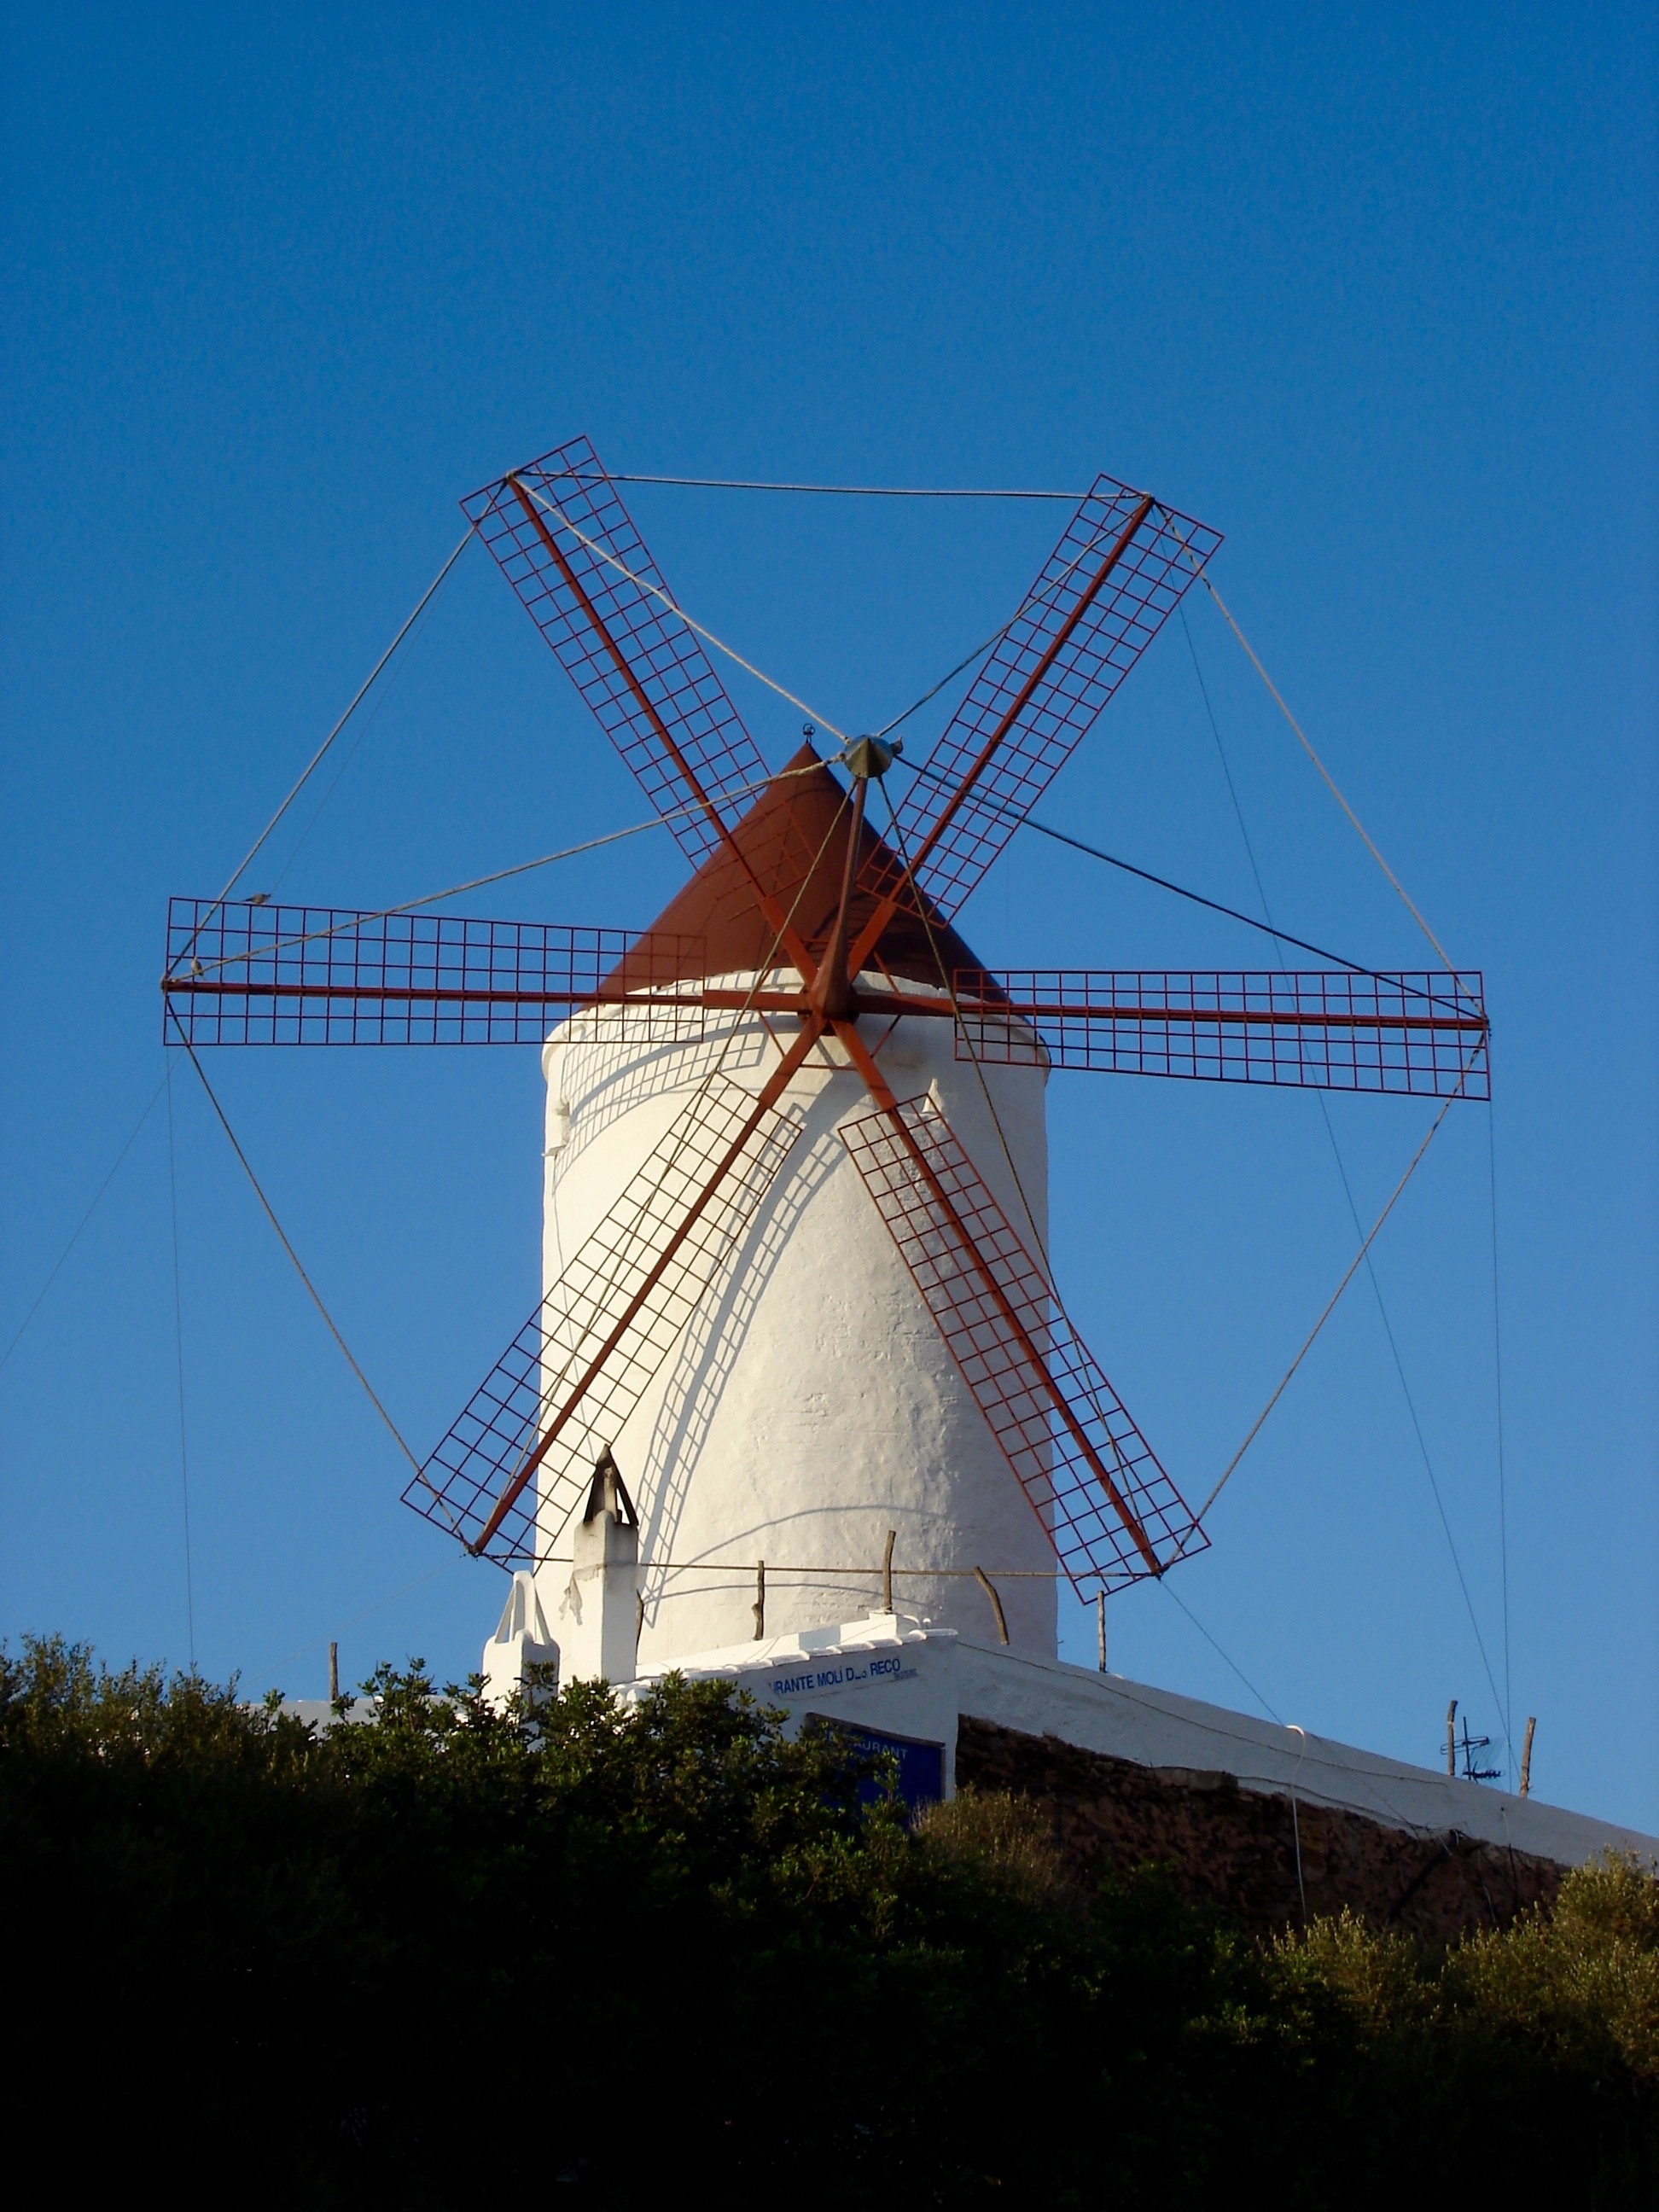
windmill, wind, building, line, tower, mast, island, machine, mill, balearic islands, transmission tower, minorca, es mercadal, overhead power line